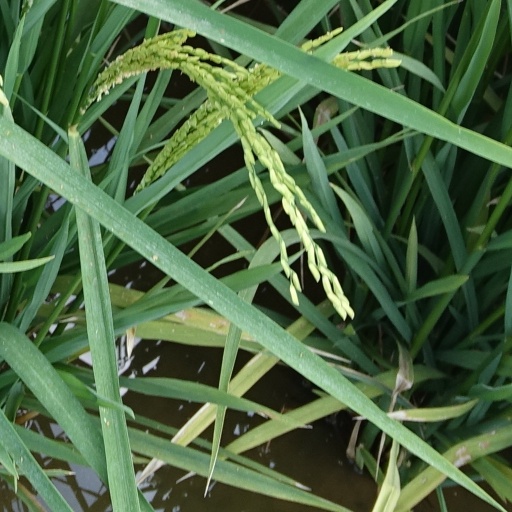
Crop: rice